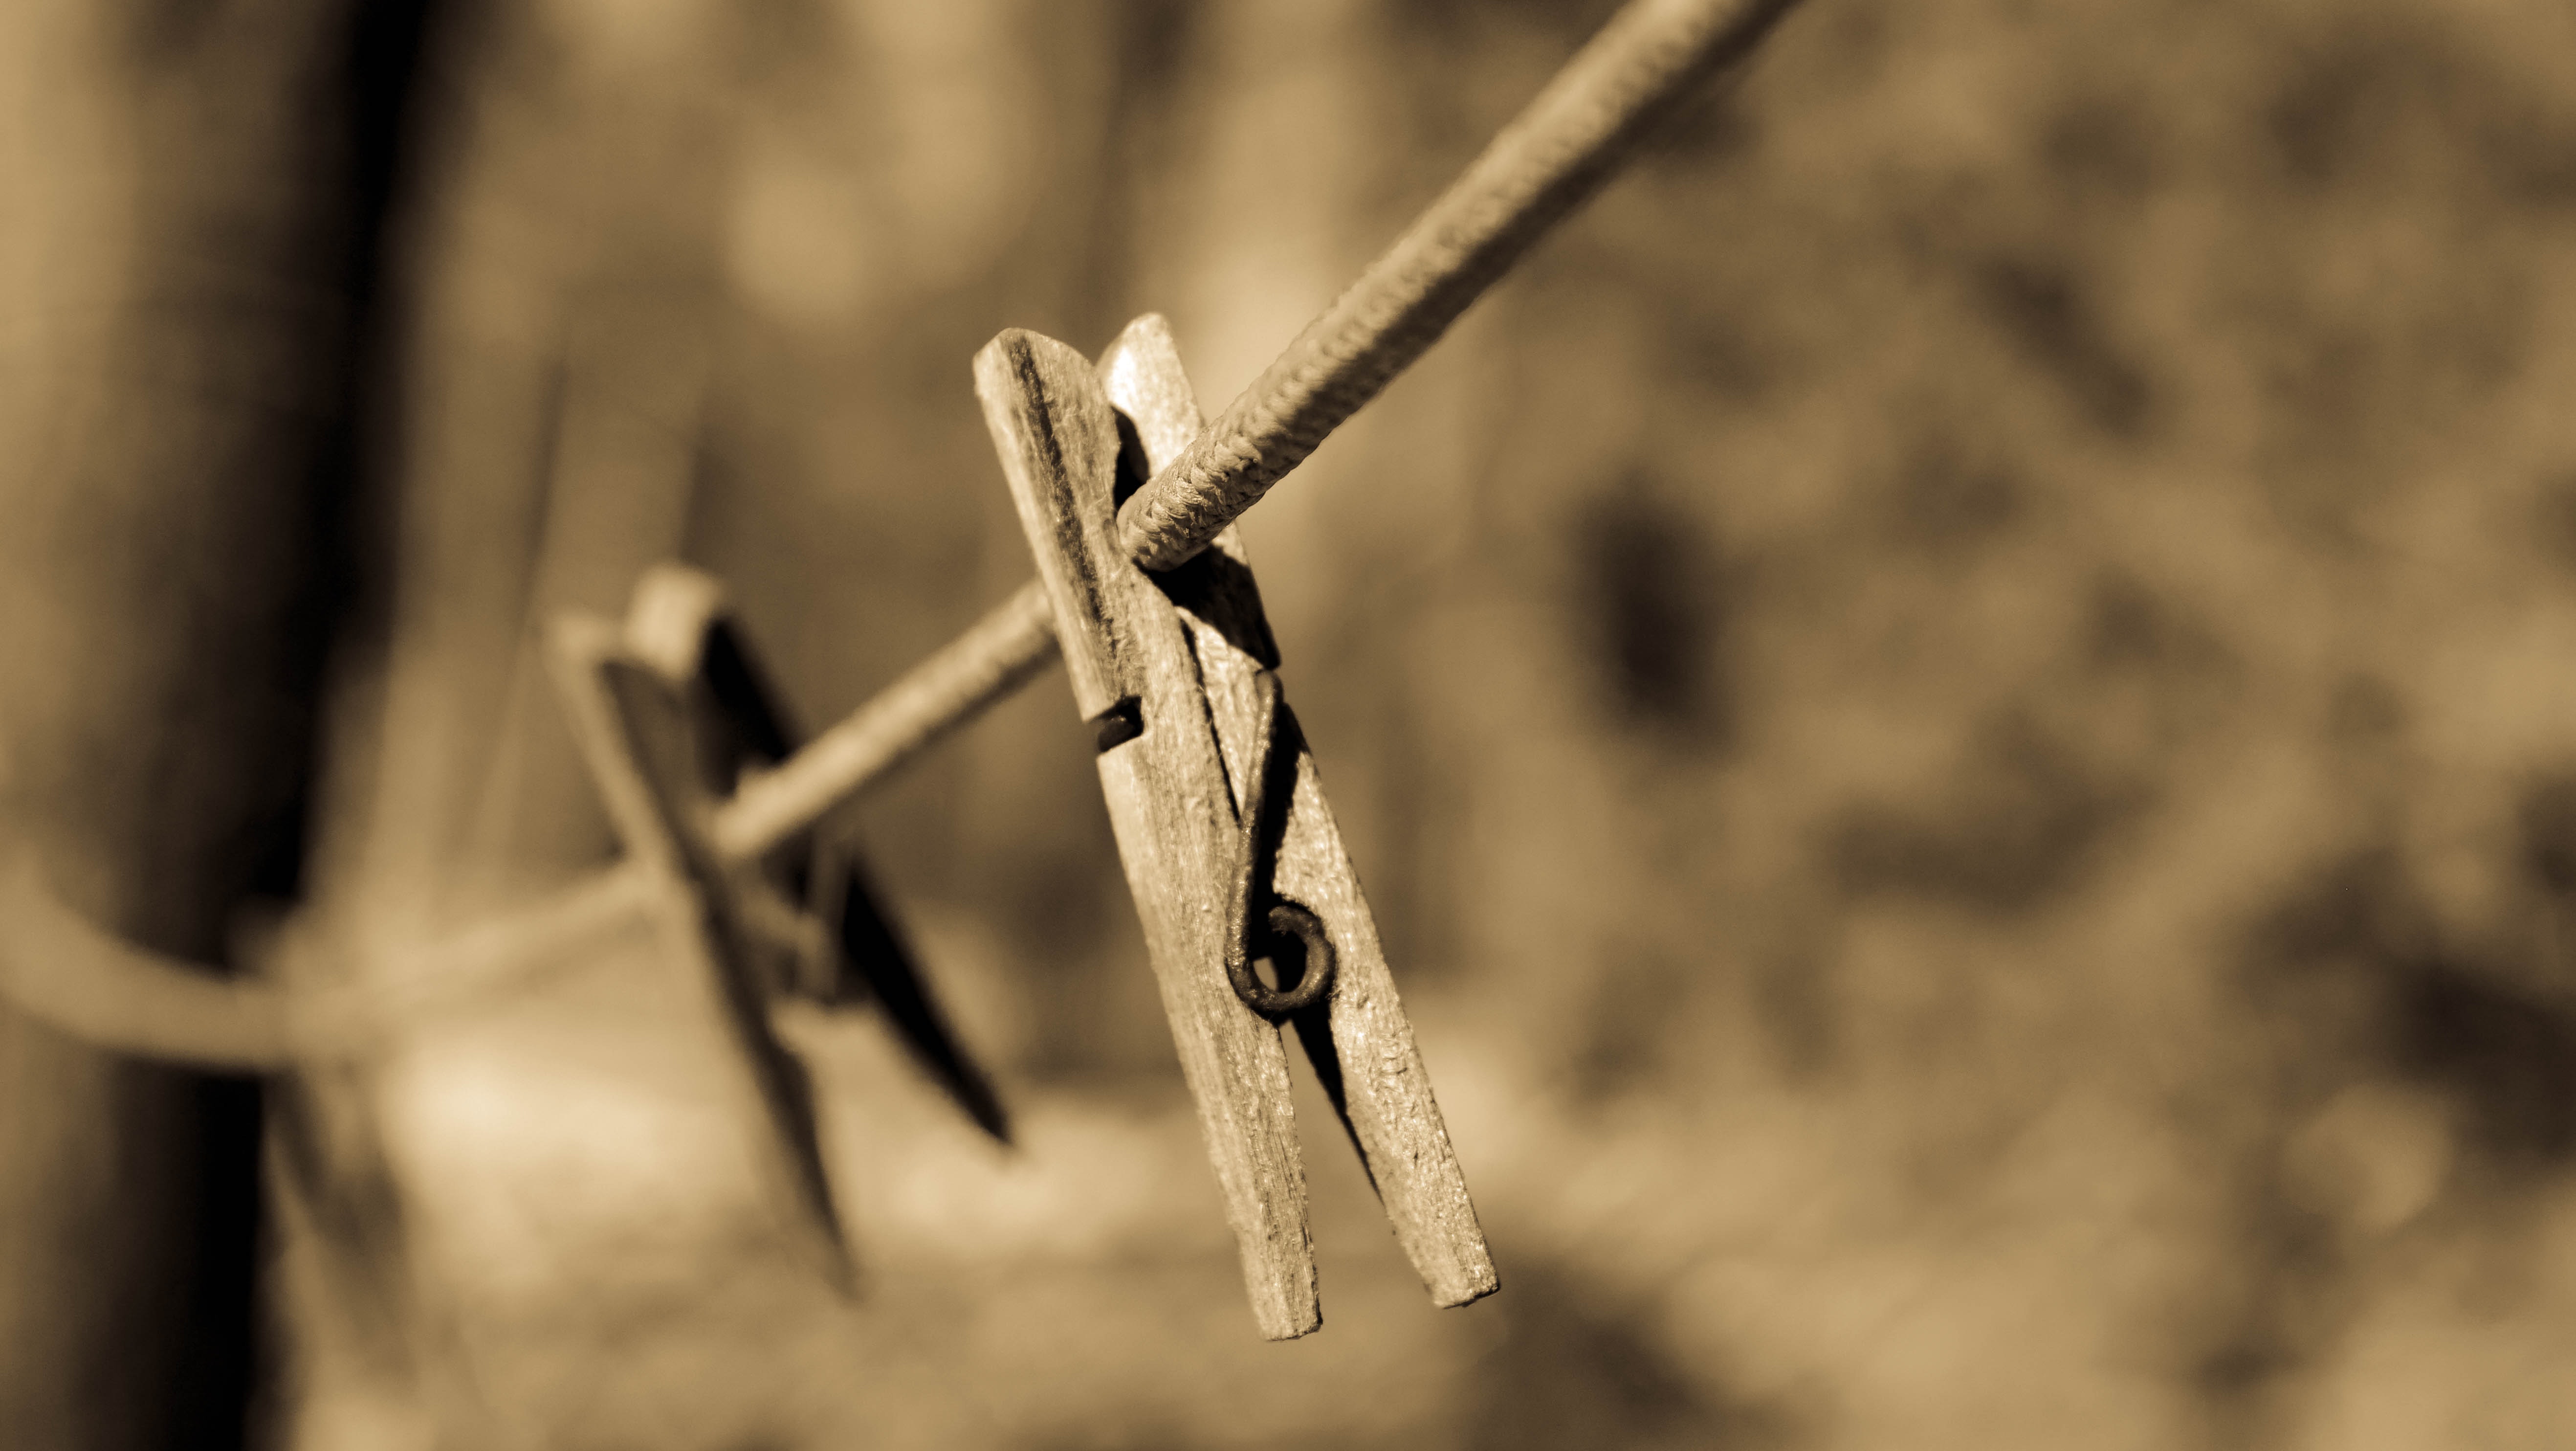
close up, organism, twig, photography, branch, black and white, adaptation, wood, monochrome photography, monochrome, stock photography, plant, macro photography, wildlife